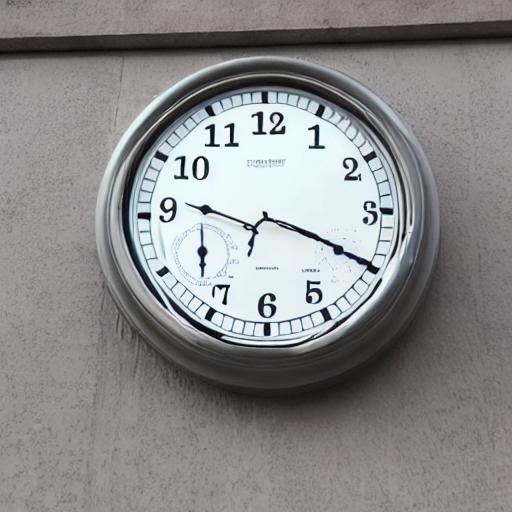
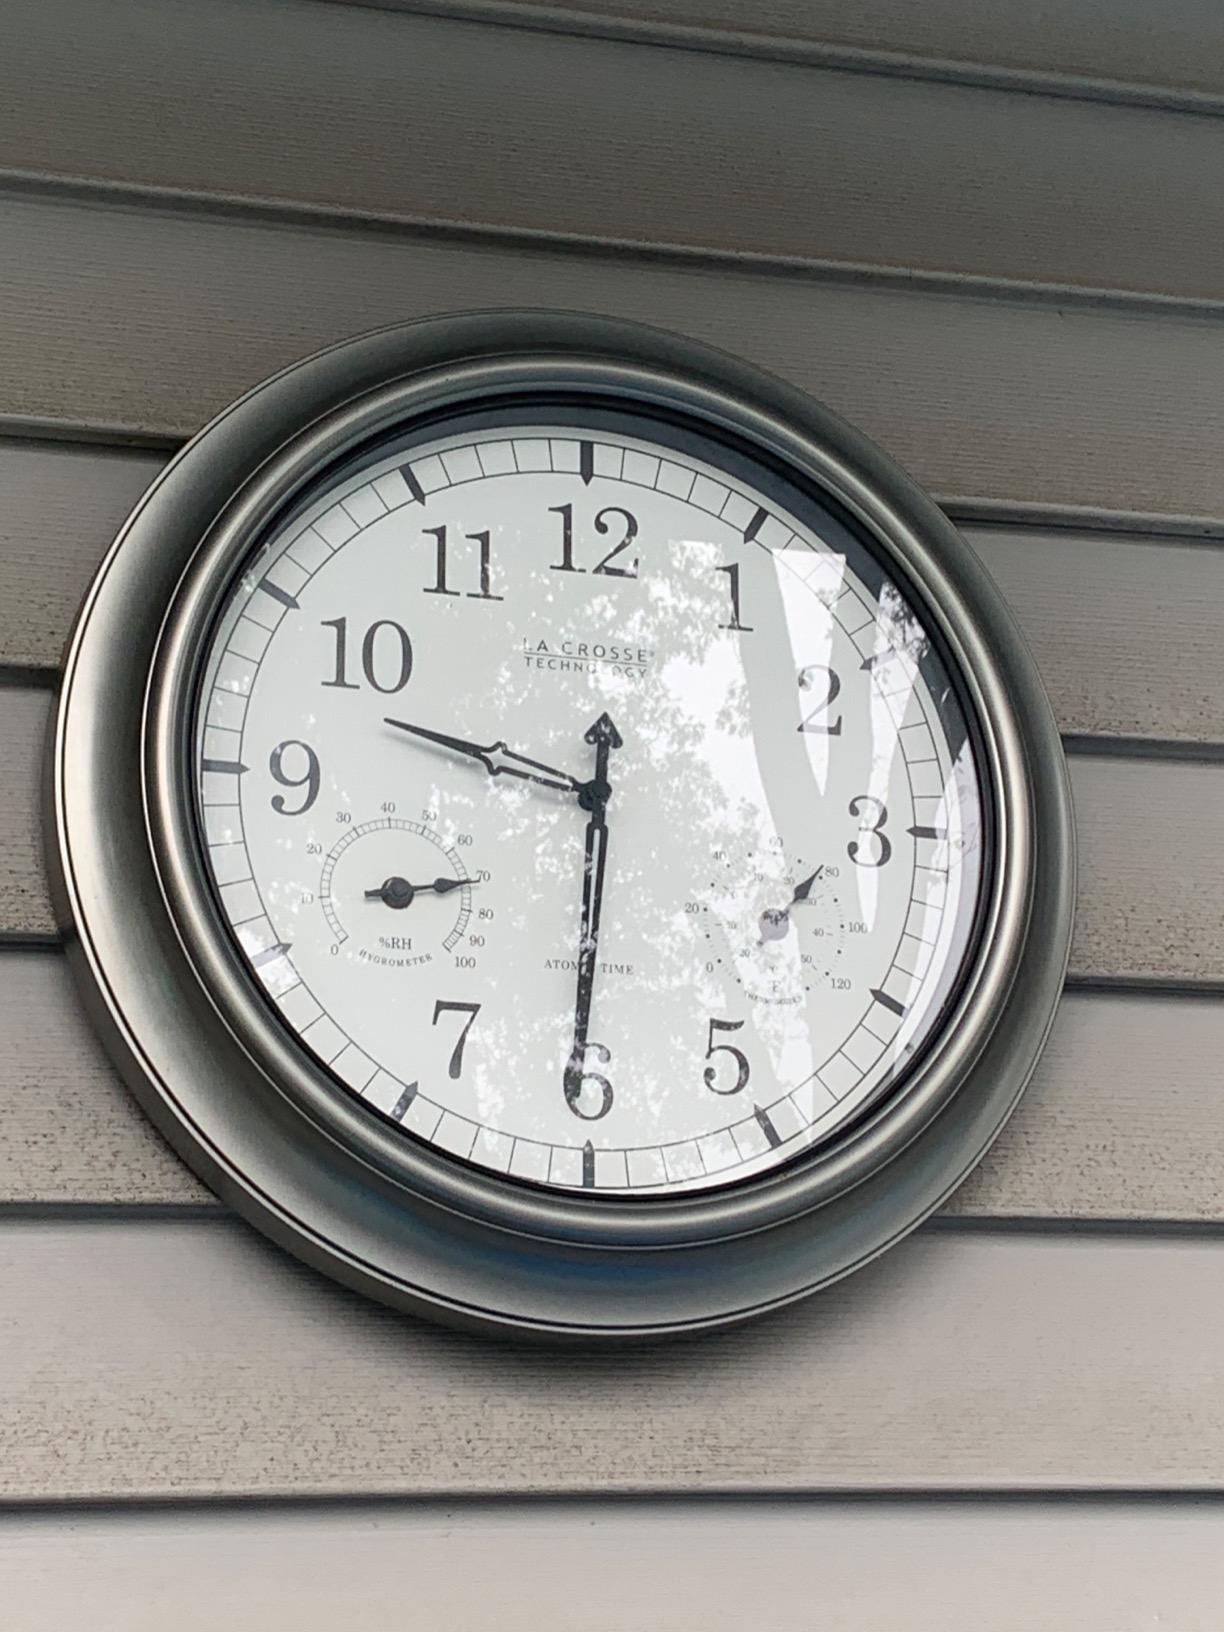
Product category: clock
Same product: no